House of Pleasure (1969 film)

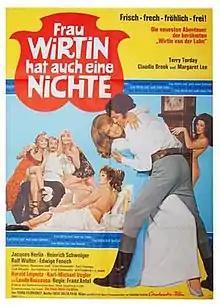

House of Pleasure (German: Frau Wirtin hat auch eine Nichte, Italian: Il trionfo della casta Susanna) is a 1969 historical comedy film directed by Franz Antel and starring Teri Tordai, Claudio Brook and Margaret Lee. It is the third in the series of films which began with "The Sweet Sins of Sexy Susan" (1967).